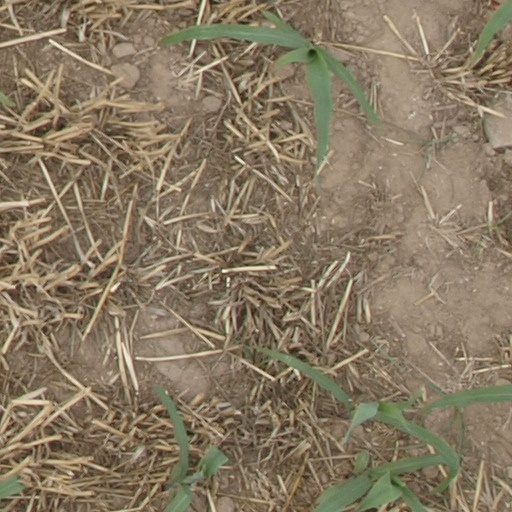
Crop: maize; corn